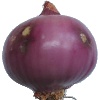
Label: Onion Red Peeled 1